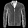
Label: Coat